Rasmus Hansen Lange

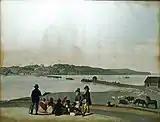
Senn's painting of the Lange family at the ferry crossing in Frederikssund (1809).

Lange died on 8 April 1829 and is buried in Assistens Cemetery. His home was located at Løngangsstræde No. 171.